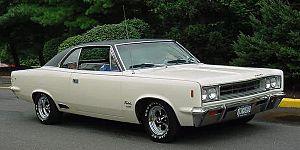
Les Renault Rambler sont des automobiles conçues par Renault et American Motors Corporation qui étaient assemblées dans les usines Renault de Haren, en Belgique, entre 1962 et 1967.